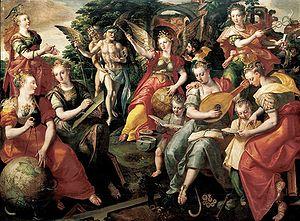
Le maniérisme du Nord est la forme de maniérisme dans les arts visuels au nord des Alpes entre le XVIᵉ et le début du XVIIᵉ siècle.